Takanoyama Shuntarō

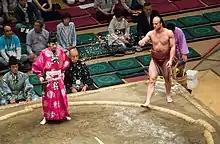
Takanoyama during the May 2014 tournament

Due to his exceptionally light frame, Takanoyama relied heavily on throws to defeat his much heavier opponents. His most common winning "kimarite" was "uwatenage", or overarm throw, followed by "shitatenage" (underarm throw) and "kakenage" (hooking inner thigh throw). He had knowledge of a wide variety of techniques, using at least 37 different winning "kimarite" in his career.